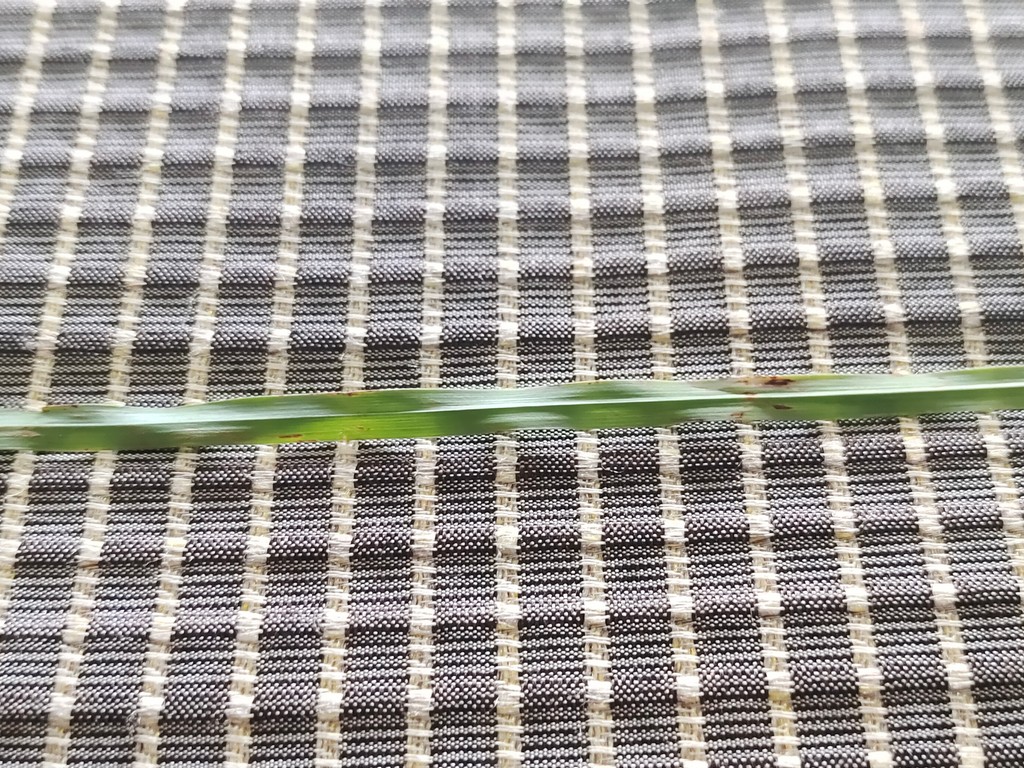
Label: Unhealthy